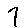
Label: 7